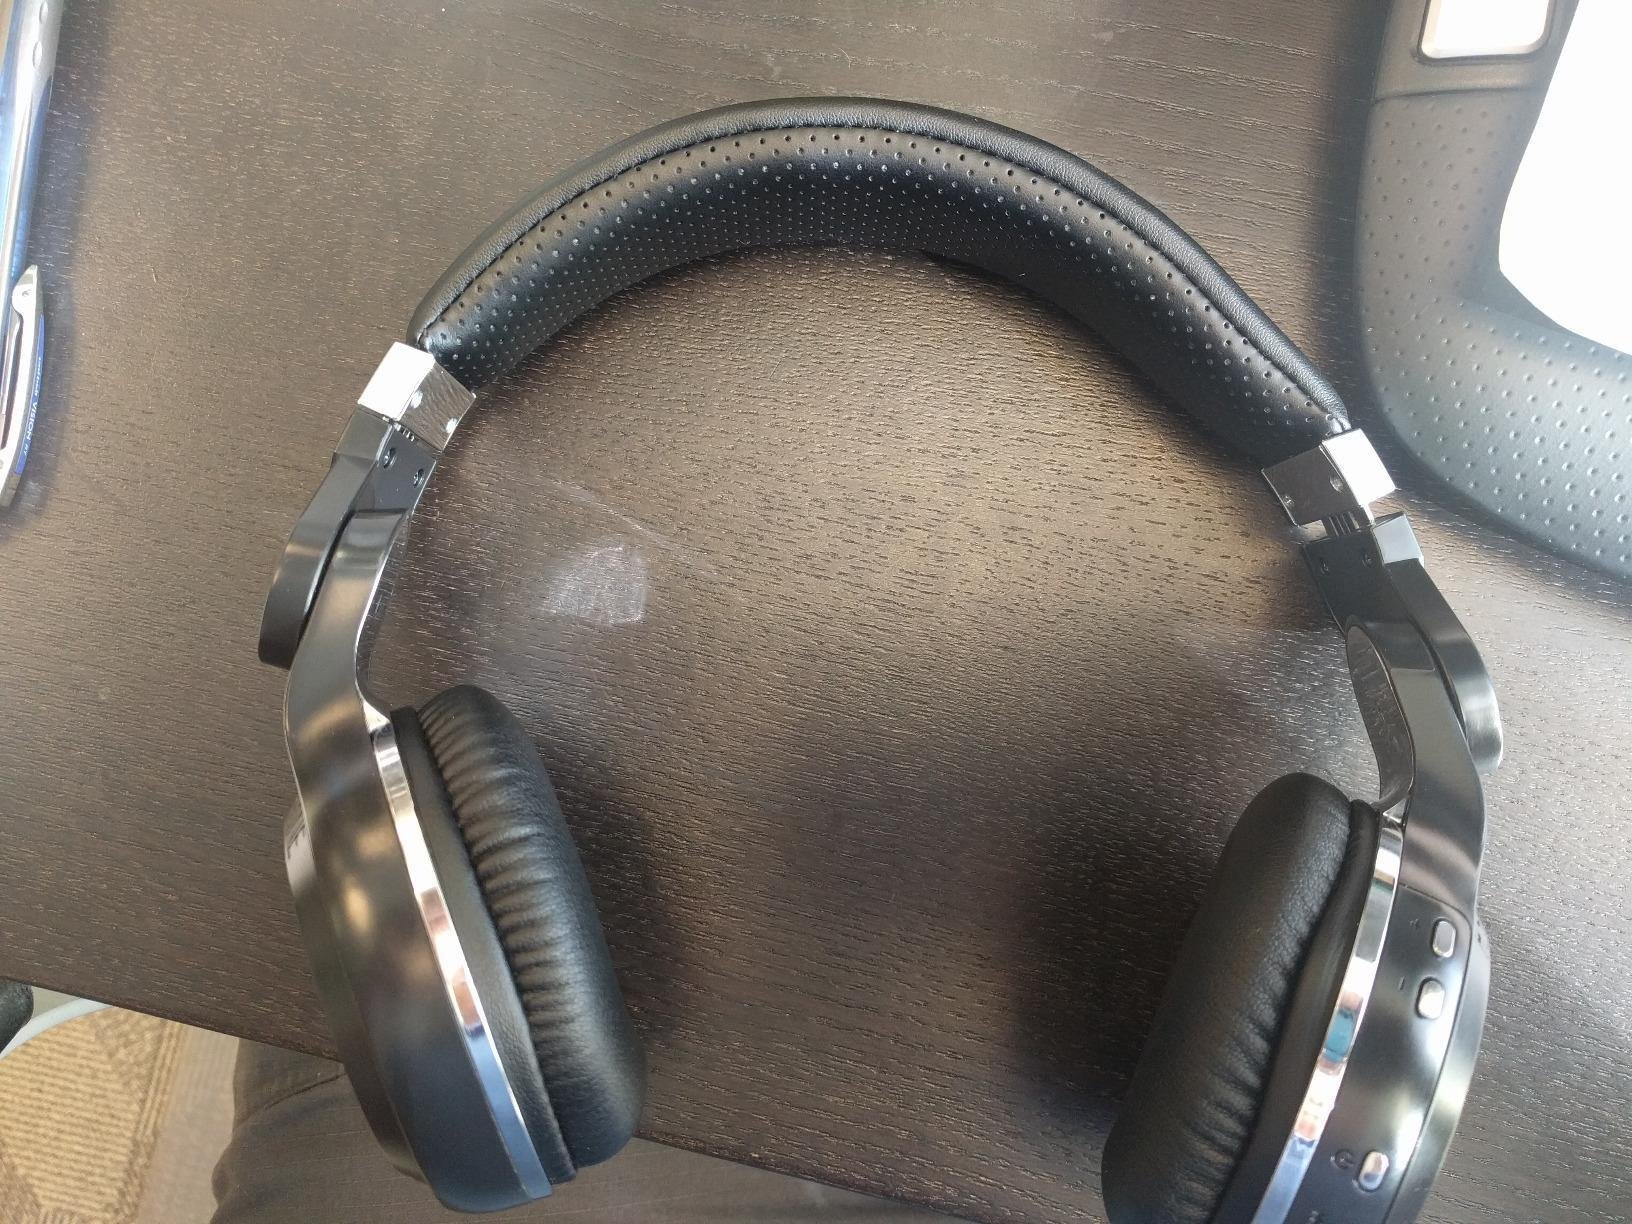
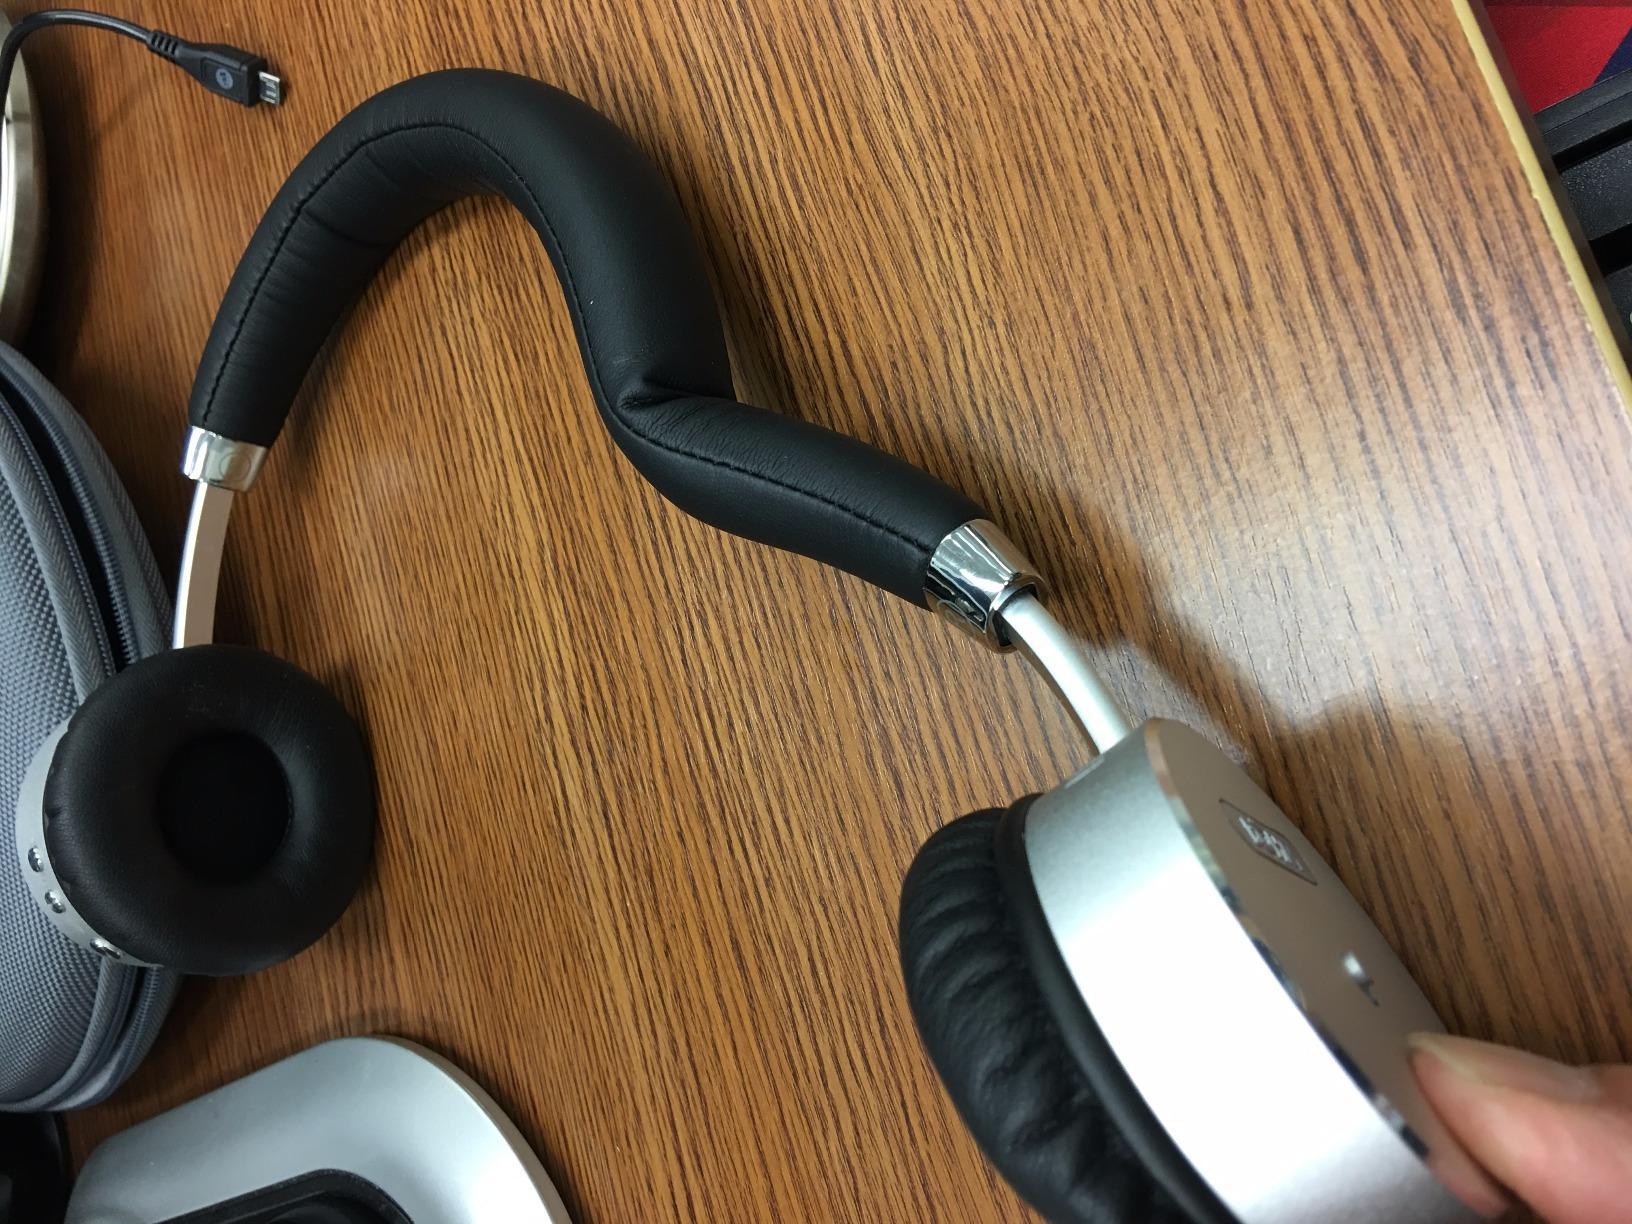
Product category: headphones
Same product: no